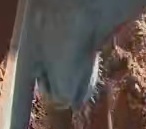
Face region: mouth_nostrils (mouth_chin_nostrils_and_profile)
Pain indicator: not_present